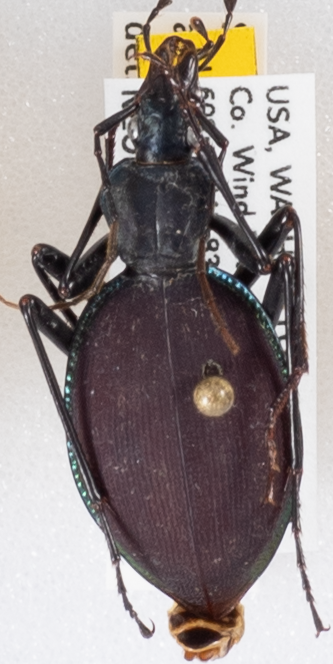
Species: Scaphinotus angusticollis
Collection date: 2021-08-10
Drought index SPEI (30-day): -1.418
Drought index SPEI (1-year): -1.28
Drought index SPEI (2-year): -1.546